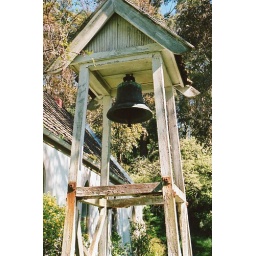
Church bell tower at small church on the road up Kaiti Hill in Gisborne, New Zealand.